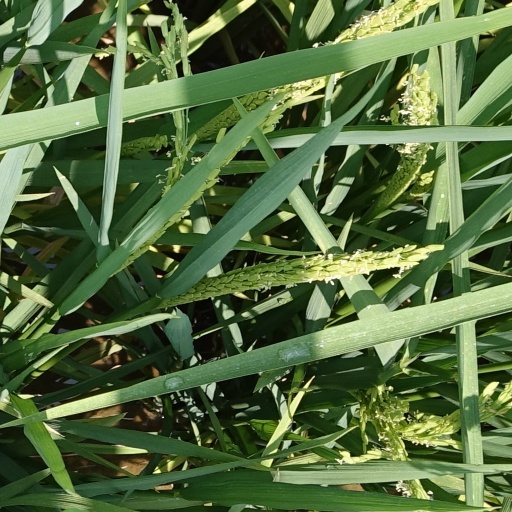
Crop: rice